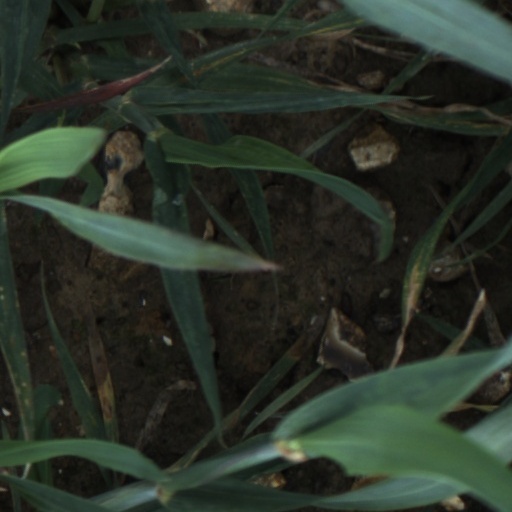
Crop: wheat